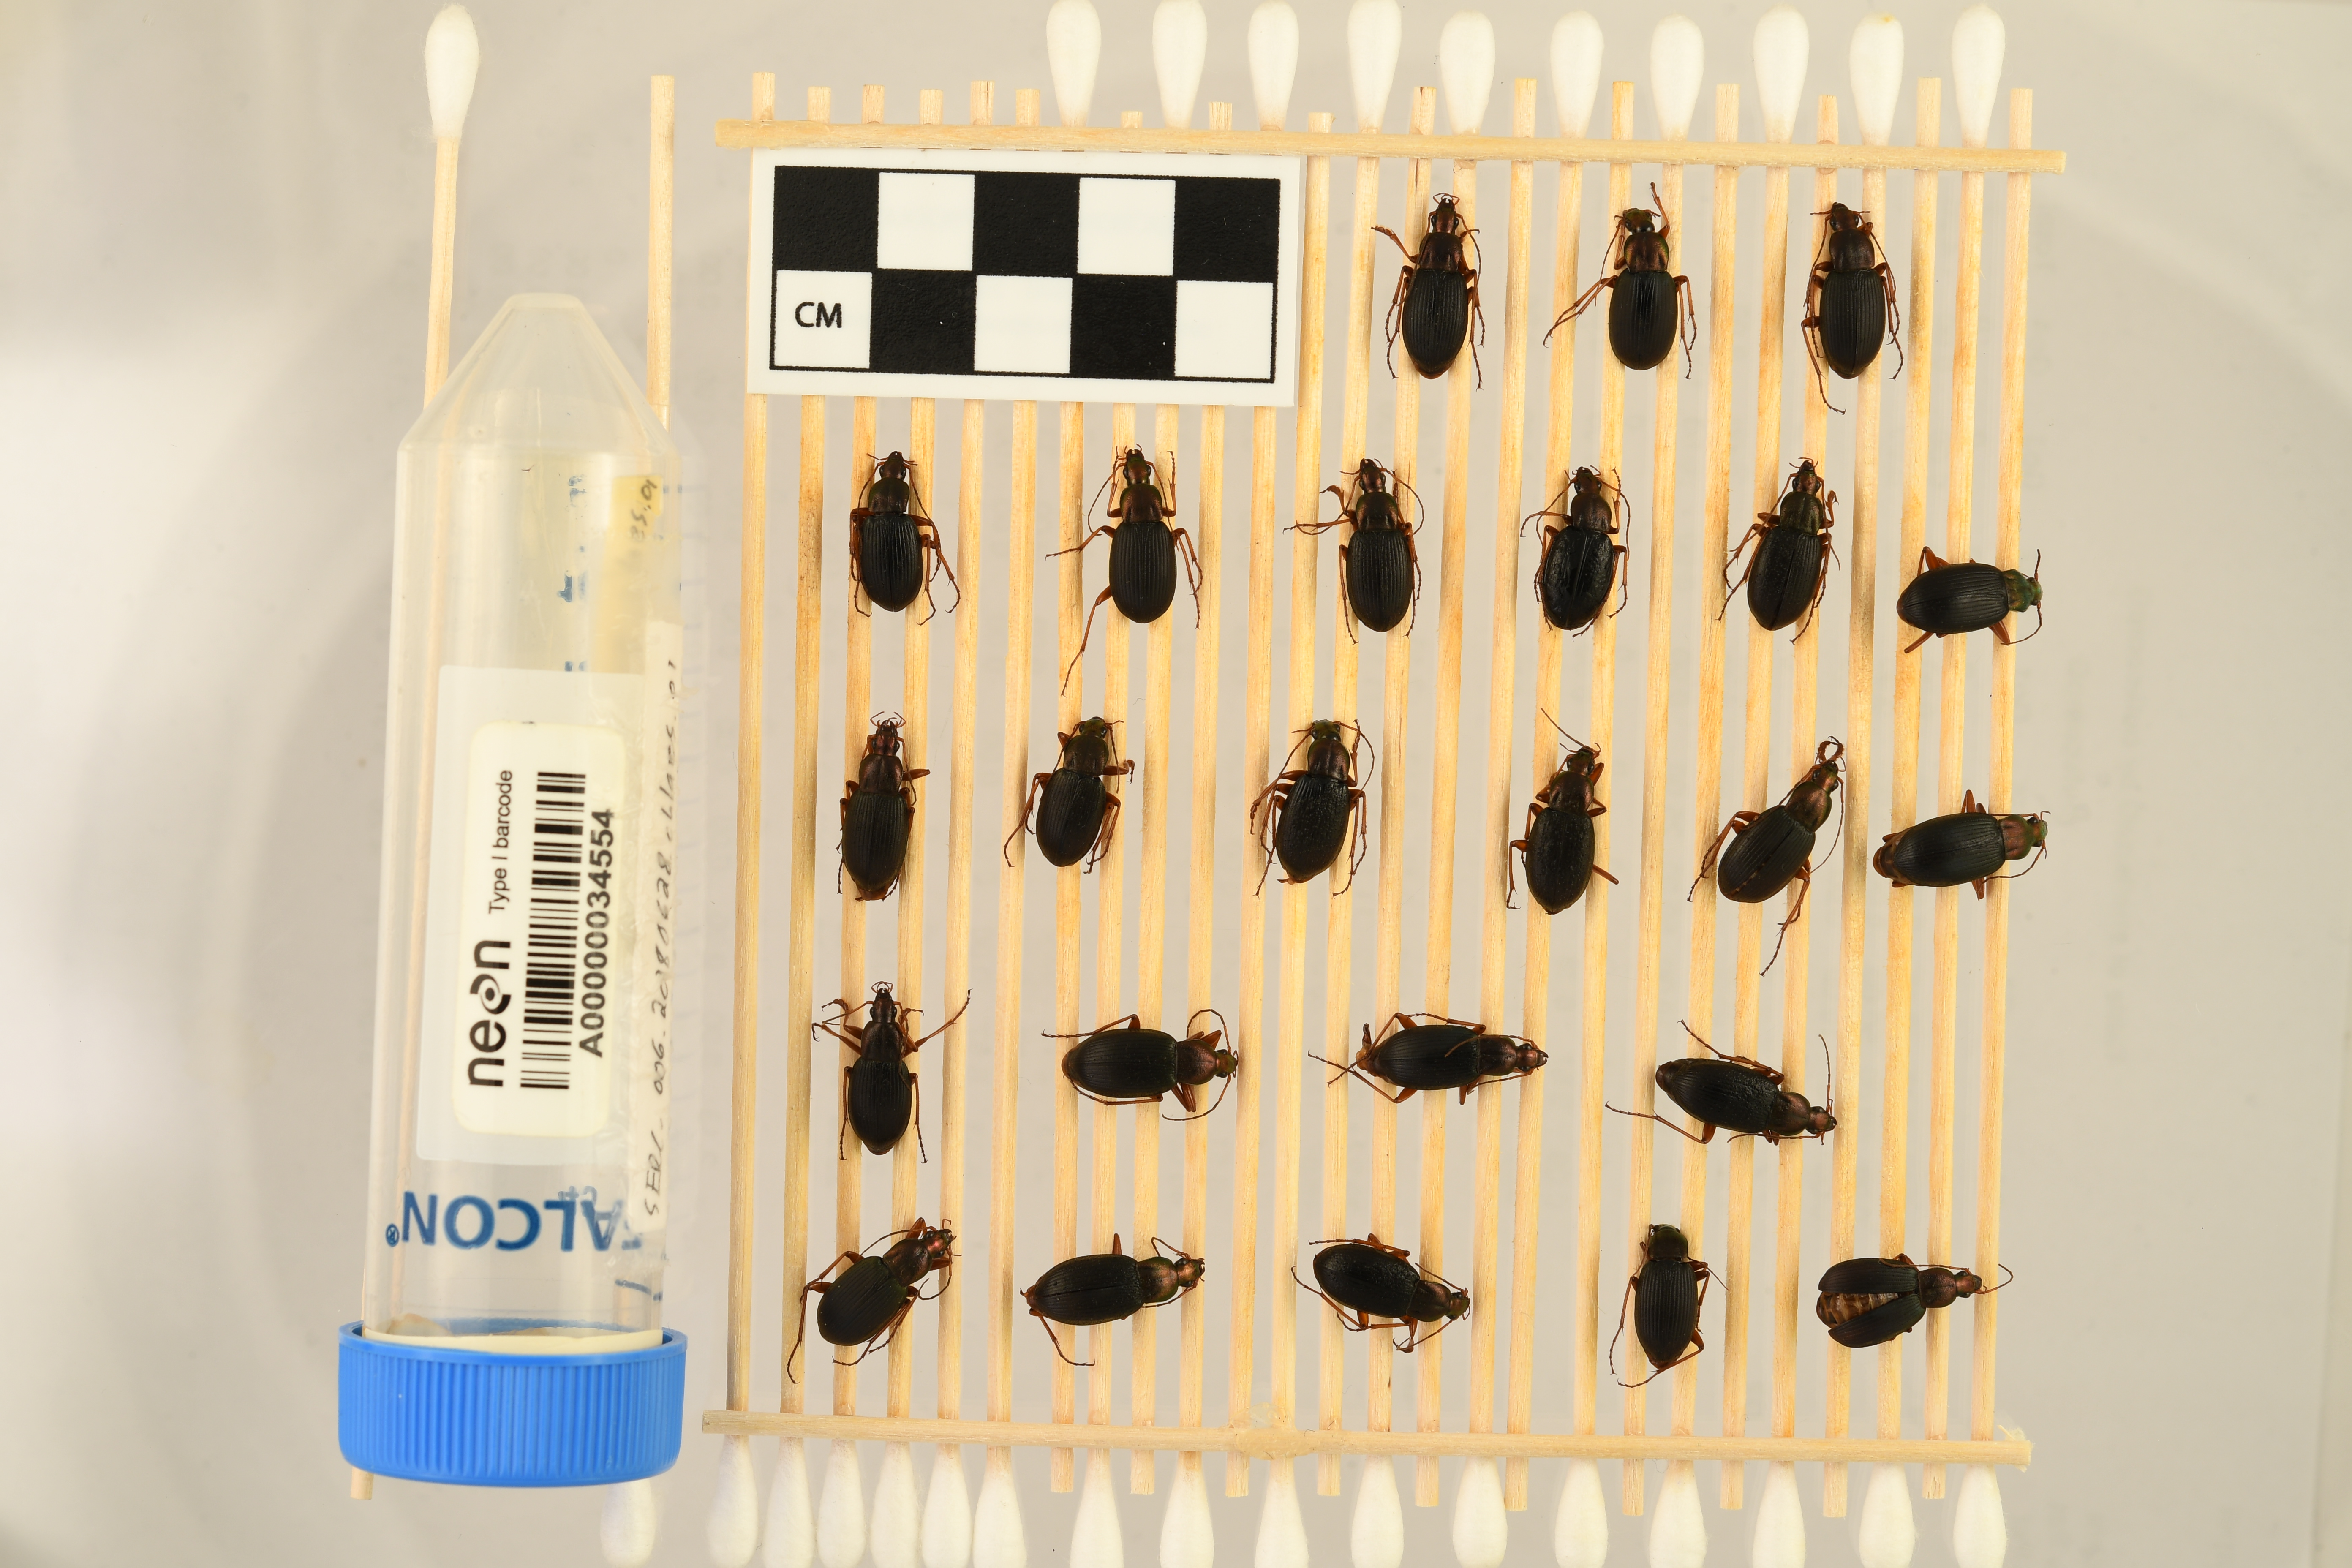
Chlaenius aestivus — Smithsonian Environmental Research Center NEON, plot SERC_006. Beetle 17, ElytraLength: 1.024 cm (lying flat: Yes)

Chlaenius aestivus — Smithsonian Environmental Research Center NEON, plot SERC_006. Beetle 17, ElytraWidth: 0.4944 cm (lying flat: Yes)

Chlaenius aestivus — Smithsonian Environmental Research Center NEON, plot SERC_006. Beetle 18, ElytraLength: 0.9776 cm (lying flat: Yes)

Chlaenius aestivus — Smithsonian Environmental Research Center NEON, plot SERC_006. Beetle 18, ElytraWidth: 0.4597 cm (lying flat: Yes)

Chlaenius aestivus — Smithsonian Environmental Research Center NEON, plot SERC_006. Beetle 19, ElytraLength: 1.026 cm (lying flat: Yes)

Chlaenius aestivus — Smithsonian Environmental Research Center NEON, plot SERC_006. Beetle 19, ElytraWidth: 0.5018 cm (lying flat: Yes)

Chlaenius aestivus — Smithsonian Environmental Research Center NEON, plot SERC_006. Beetle 20, ElytraLength: 0.8953 cm (lying flat: Yes)

Chlaenius aestivus — Smithsonian Environmental Research Center NEON, plot SERC_006. Beetle 20, ElytraWidth: 0.4887 cm (lying flat: Yes)

Chlaenius aestivus — Smithsonian Environmental Research Center NEON, plot SERC_006. Beetle 21, ElytraLength: 1.008 cm (lying flat: Yes)

Chlaenius aestivus — Smithsonian Environmental Research Center NEON, plot SERC_006. Beetle 21, ElytraWidth: 0.5007 cm (lying flat: Yes)

Chlaenius aestivus — Smithsonian Environmental Research Center NEON, plot SERC_006. Beetle 22, ElytraLength: 0.978 cm (lying flat: Yes)

Chlaenius aestivus — Smithsonian Environmental Research Center NEON, plot SERC_006. Beetle 22, ElytraWidth: 0.4695 cm (lying flat: Yes)

Chlaenius aestivus — Smithsonian Environmental Research Center NEON, plot SERC_006. Beetle 23, ElytraLength: 0.9564 cm (lying flat: Yes)

Chlaenius aestivus — Smithsonian Environmental Research Center NEON, plot SERC_006. Beetle 23, ElytraWidth: 0.4488 cm (lying flat: Yes)

Chlaenius aestivus — Smithsonian Environmental Research Center NEON, plot SERC_006. Beetle 24, ElytraLength: 0.9221 cm (lying flat: No)

Chlaenius aestivus — Smithsonian Environmental Research Center NEON, plot SERC_006. Beetle 24, ElytraWidth: 0.4576 cm (lying flat: No)